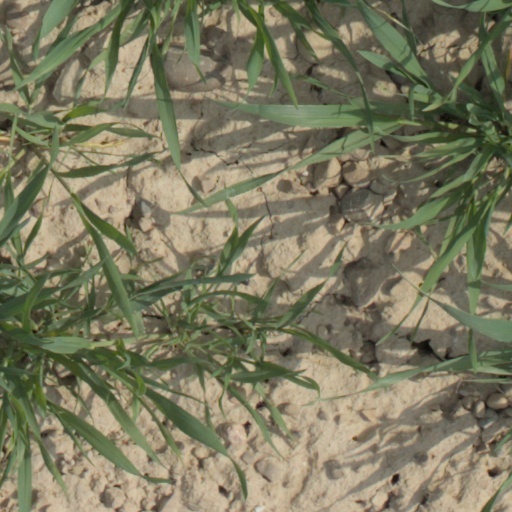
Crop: wheat